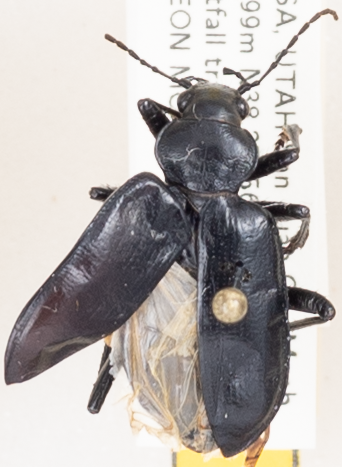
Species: Calosoma sponsa
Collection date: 2019-06-25
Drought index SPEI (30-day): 0.798
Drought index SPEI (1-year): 0.9
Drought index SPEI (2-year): -0.71